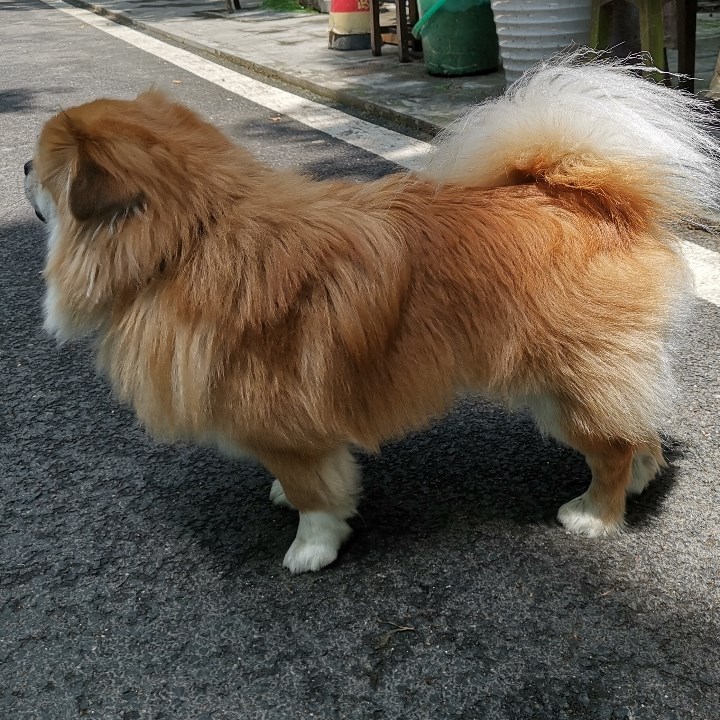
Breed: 3336-n000121-chinese_rural_dog